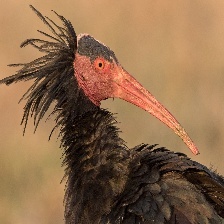
Species: BALD IBIS
Scientific name: GERONTICUS EREMITA